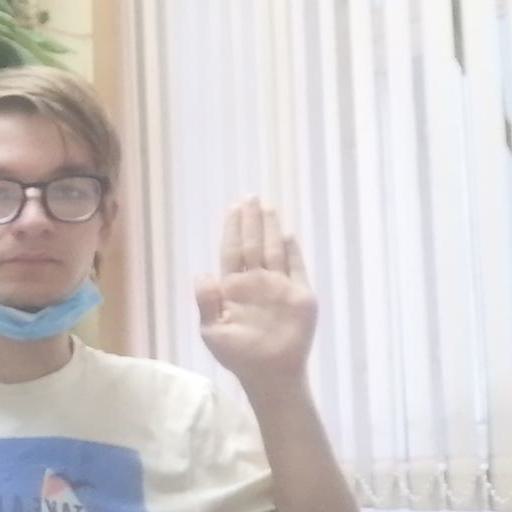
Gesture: stop